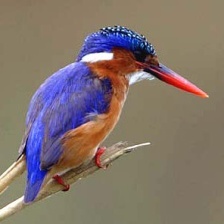
Species: MALACHITE KINGFISHER
Scientific name: CORYTHORNIS CRISTATUS